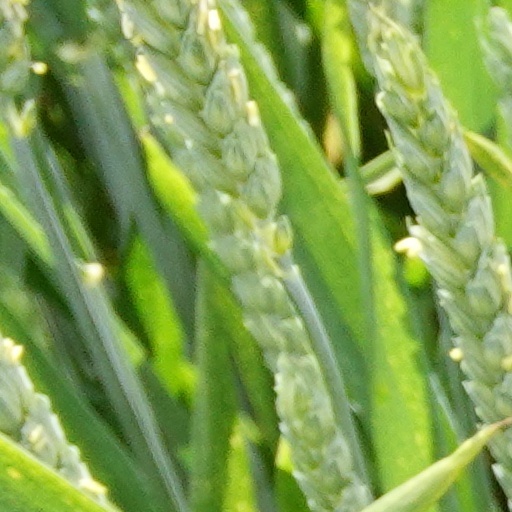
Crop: wheat